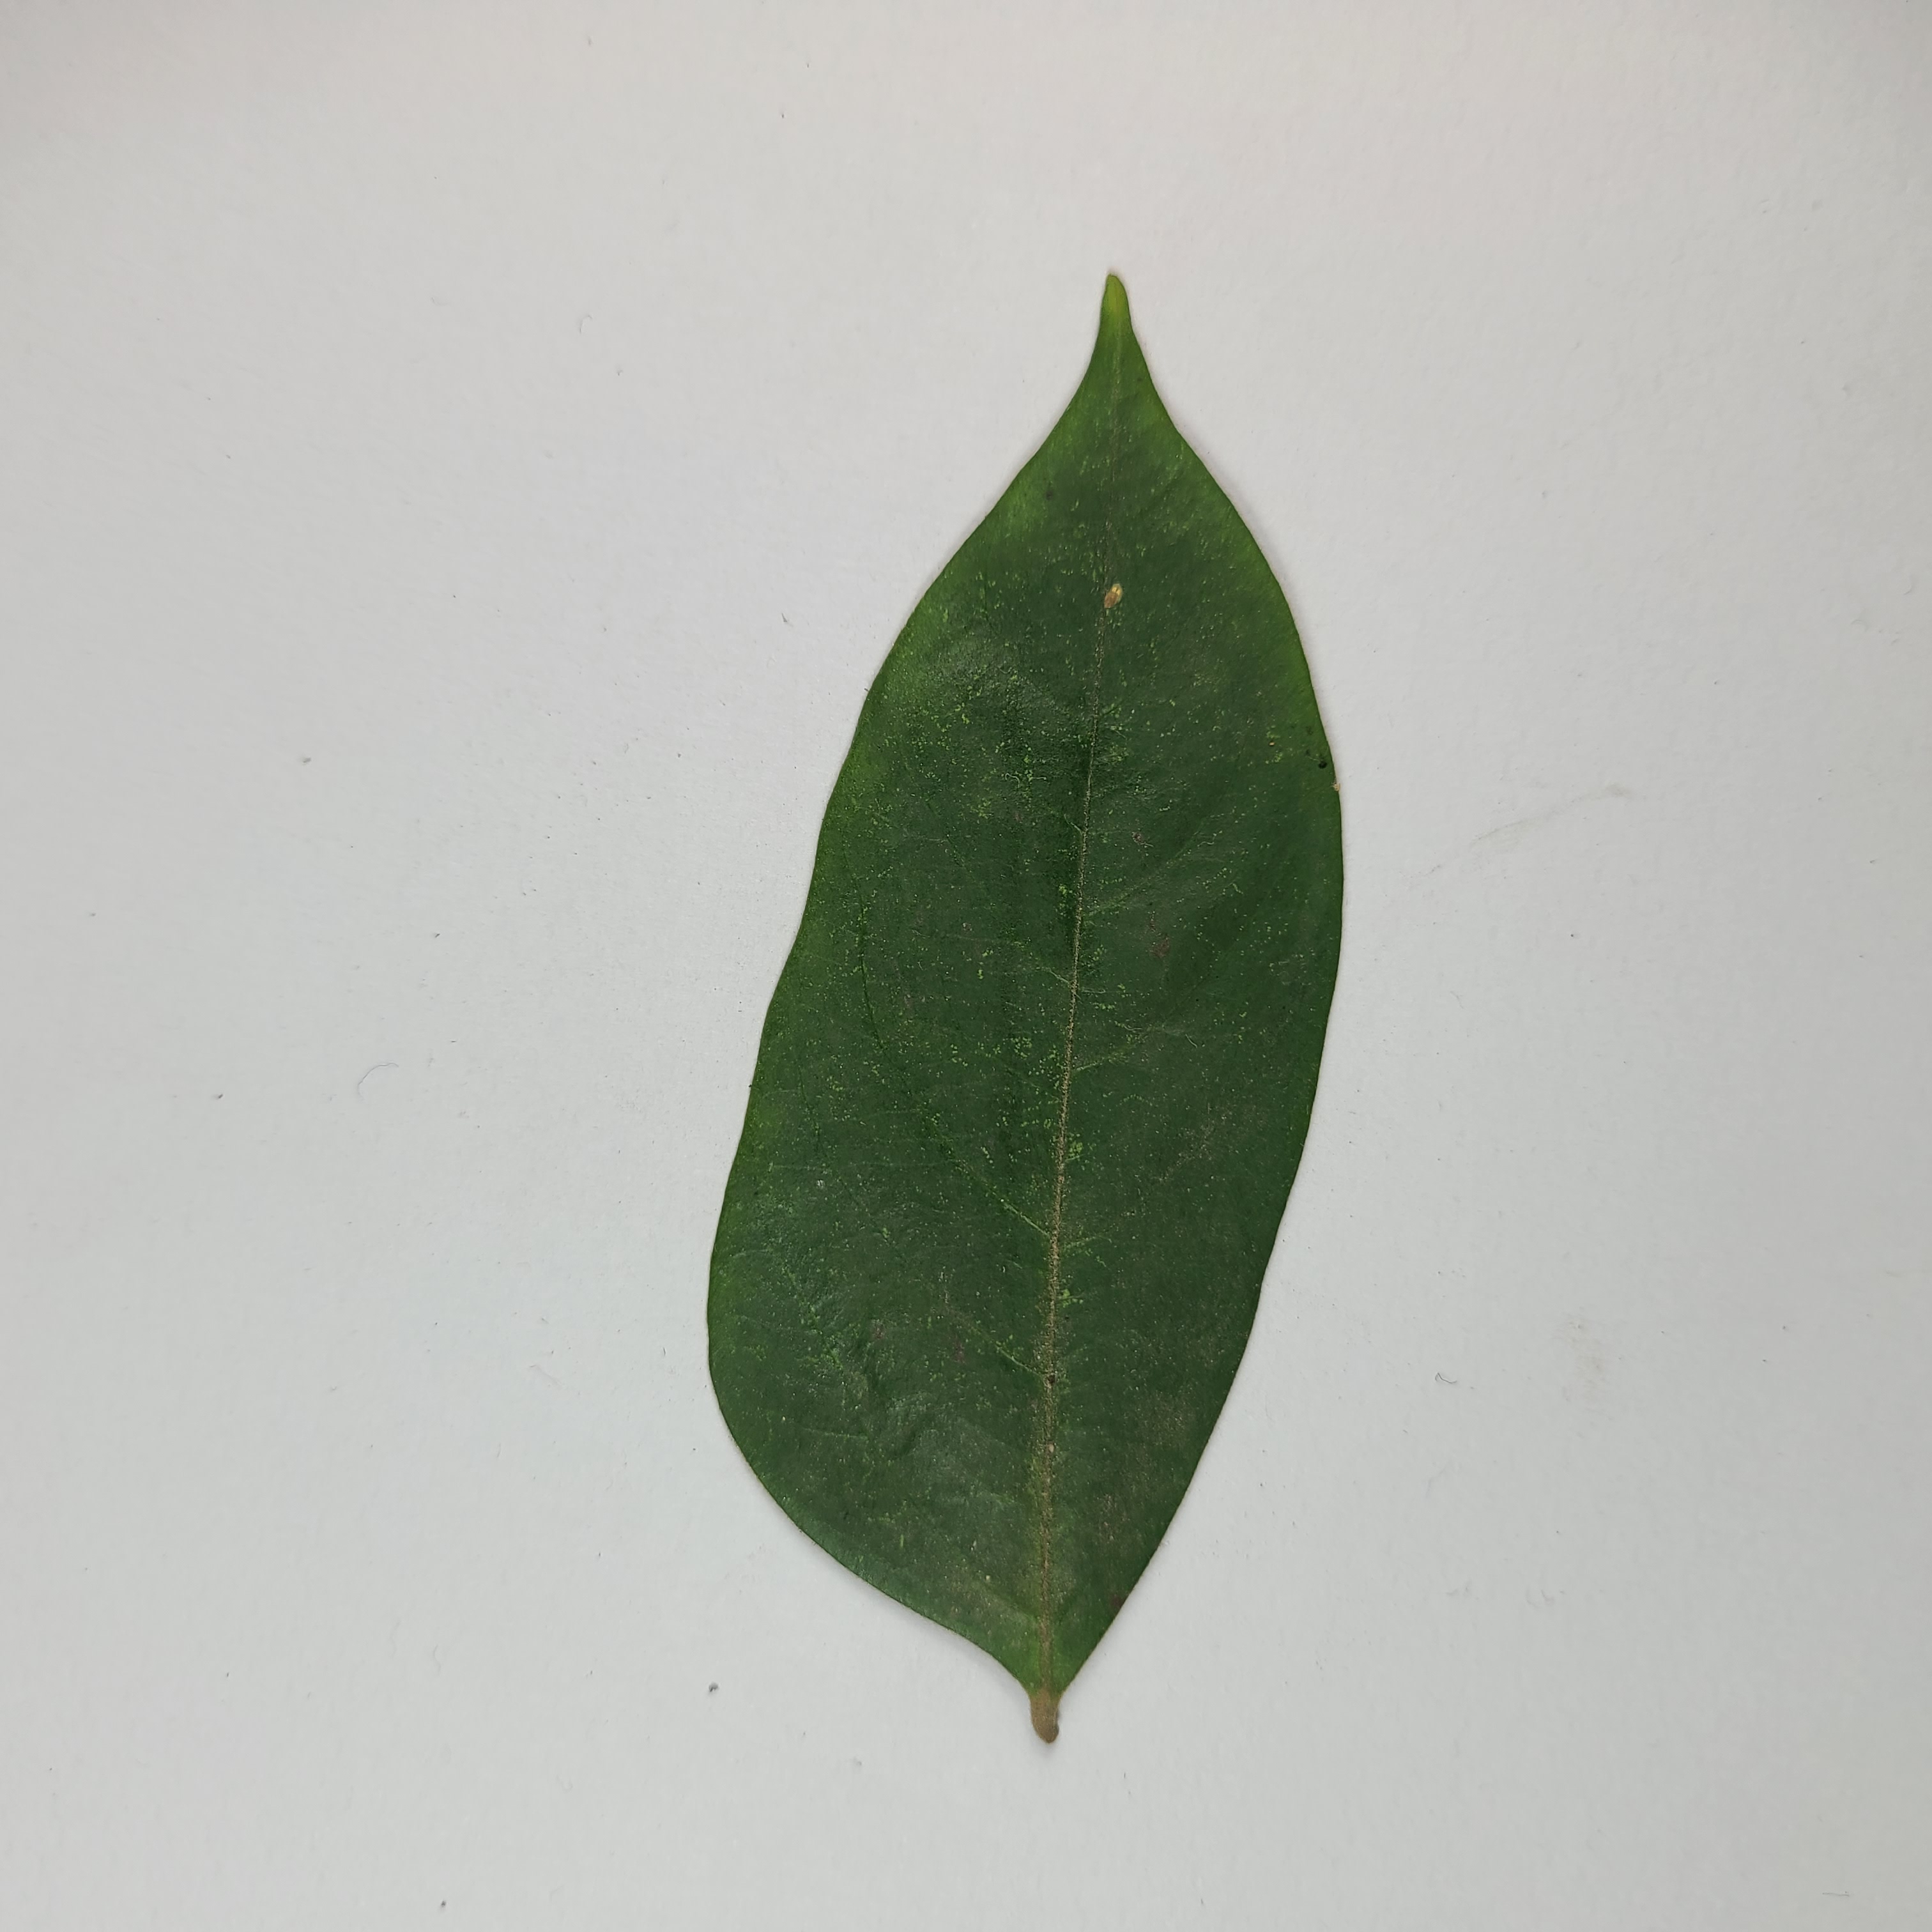
Label: Healthy Leaves